Copper

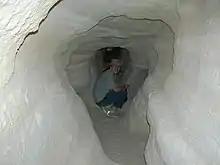
Chalcolithic copper mine in Timna Valley, Negev Desert, Israel

In Greece, copper was known by the name (χαλκός). It was an important resource for the Romans, Greeks and other ancient peoples. In Roman times, it was known as "aes Cyprium", being the generic Latin term for copper alloys and "Cyprium" from Cyprus, where much copper was mined. The phrase was simplified to "cuprum", hence the English "copper". Aphrodite (Venus in Rome) represented copper in mythology and alchemy because of its lustrous beauty and its ancient use in producing mirrors; Cyprus, the source of copper, was sacred to the goddess. The seven heavenly bodies known to the ancients were associated with the seven metals known in antiquity, and Venus was assigned to copper, both because of the connection to the goddess and because Venus was the brightest heavenly body after the Sun and Moon and so corresponded to the most lustrous and desirable metal after gold and silver.